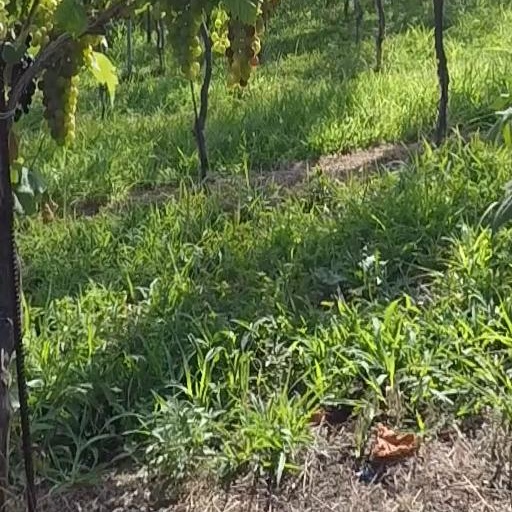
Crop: grape